John Spencer, 1st Earl Spencer

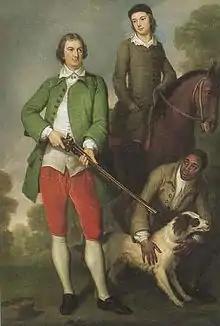

Spencer was born on 19 December 1734 at Althorp, his family's home in Northamptonshire. He was the only son of the Hon. John Spencer and the former Georgiana Caroline Carteret. His only sibling was his sister, Diana Spencer, who died at 8 years old. After his father's alcohol-related death in 1746, his mother married, secondly, William Clavering-Cowper, 2nd Earl Cowper.